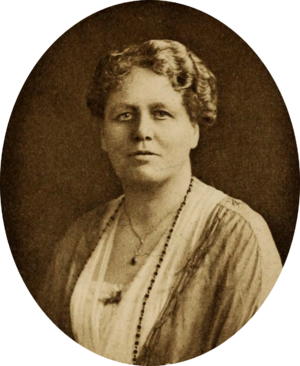
Katherine Routledge, née le 11 août 1866 à Darlington et morte le 13 décembre 1935, est une archéologue et anthropologue britannique qui, en 1914, a commencé, sans les achever, les premières véritables fouilles de l'Île de Pâques.